Jakob Bogdani

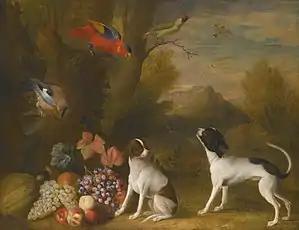
"Landscape with Exotic Birds and two Dogs"

His bird paintings featured an array of exotic species such as cockatoos, macaws, and mynas, which were likely to have been imported to European menageries at the time. He mixed them with familiar European birds such as great and blue tits, European green woodpeckers and Eurasian jays. He would often highlight a painting with a bird of red plumage, such as a scarlet ibis, red avadavat or northern cardinal. Numerous birds were usually crowded into his landscapes; an exception was the highly regarded "Two Icelandic Falcons", painted around the end of the 17th century or early 18th. Currently housed in Nottingham Castle Museum and Art Gallery, it depicts two snowy white gyrfalcons.